Knattleikr

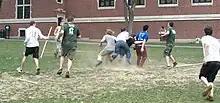
Knattleikr game at Clark University.

Today, knattleikr is often re-enacted at medieval fairs and by Norse culture enthusiasts. It is also played on some college campuses. Brandeis University, Clark University, Providence College, and Yale University in particular are known for their teams. The first annual New England intercollegiate knattleikr competition (right) was played in April, 2007 at Clark University between Clark's team and Brandeis.